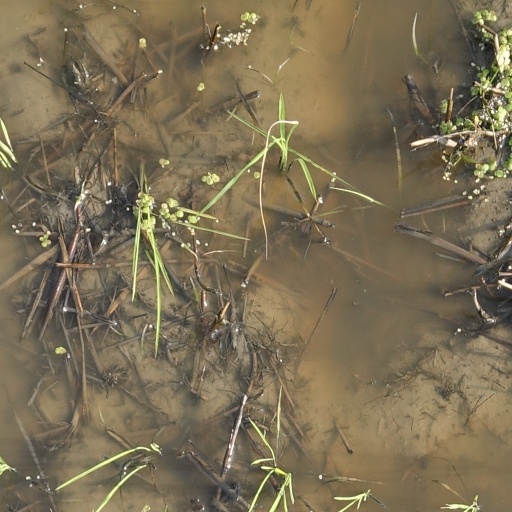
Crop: rice